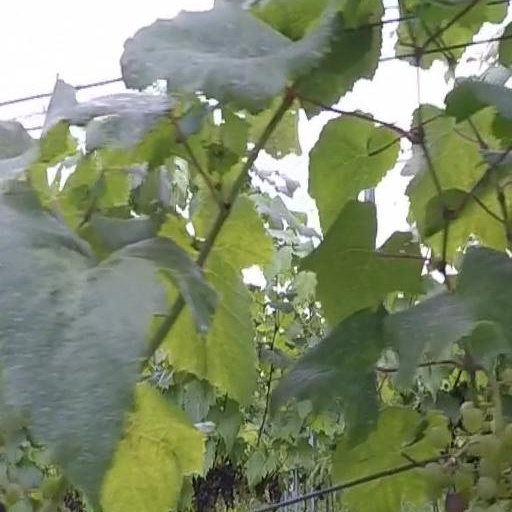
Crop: grape